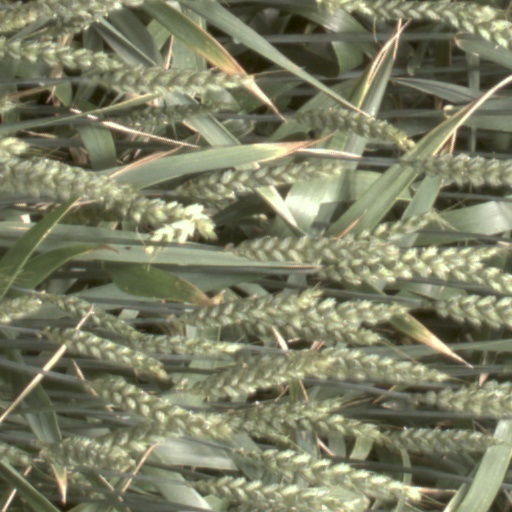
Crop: wheat